Ikeda, Osaka

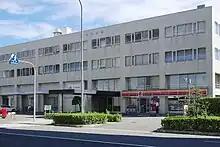
JAL Express headquarters in Ikeda

Ikeda has nine public elementary schools, five public middle schools and one combined elementary/middle school operated by the city government and three public high schools operated by the Osaka Prefectural Department of Education. There are also one elementary, one middle and one high school operated by the national government. There is also one private high school.